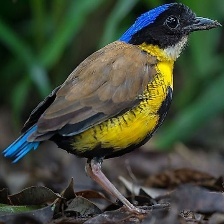
Species: GURNEYS PITTA
Scientific name: HYDRORNIS GURNEYI